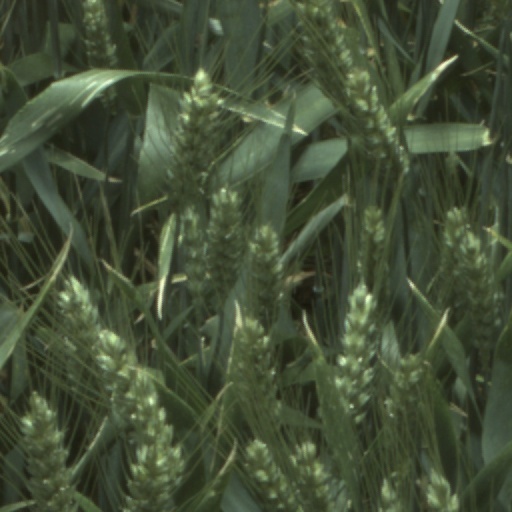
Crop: wheat